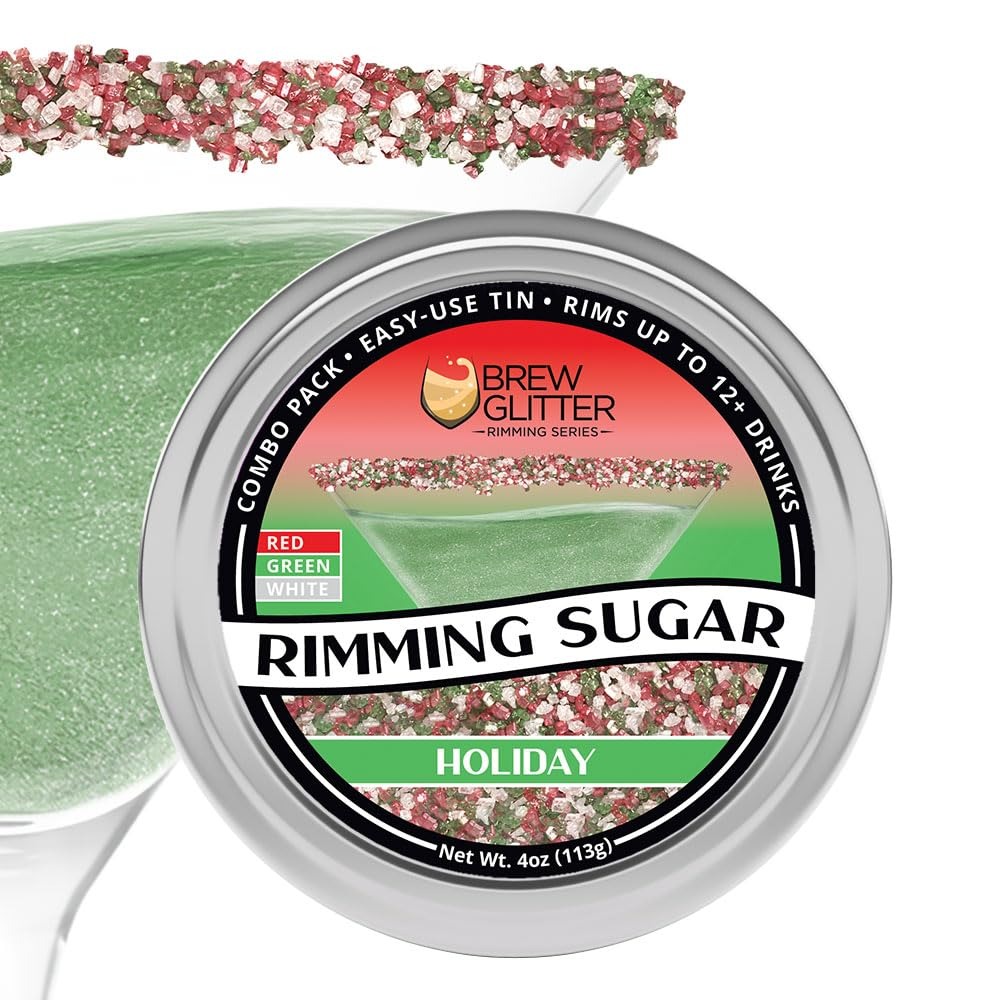
Item Name: Brew Glitter - Red, Green & White Rimming Sugar (4oz, 1x Bar Tin) Cocktail Garnish for Mixed Drinks & Refreshments
Bullet Point: 🎄 Made specially for the Holidays - Christmas and Hanukkah - this rimming sugar is a combination of Red Pearl, Green Pearl and White Pearl sugar crystals! (1x, 1.3oz Pouch of each color)
Product Description: Brew Glitter Rimming Sugar brings a sparkling, colorful finish to cocktails, mocktails, and special occasions. This edible, premium rimming sugar creates a dazzling rim on glasses, adding instant flair to any drink —and can even be used to garnish fruit slices and other cocktail accents for extra sparkle. Each 4oz tin includes a convenient glass rimming tin and is artisan-crafted in-house in the USA with allergen-friendly, quality-sourced ingredients. Rims up to 40 drinks and comes in a variety of vibrant colors to match any celebration. Nut free, dairy free, gluten free, and made in Halal and Kosher certified facilities. Simply pour, rim, and serve to make every gathering shine with Brew Glitter Rimming Sugar.
Value: 4.0
Unit: Ounce

Price: 12.98